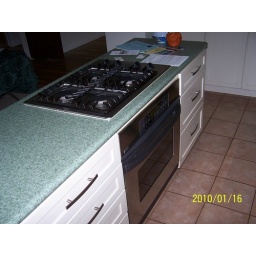
Briarwood house - island in kitchen